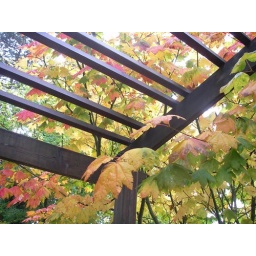
tree by the door